Double-decker bus

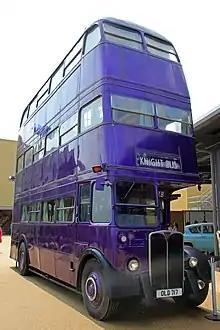
Knight Bus

In October 1953, a single AEC Regent III double-decker from the fleet of the Kuala Lumpur-based General Transport Company was sent to Singapore for demonstration. It was used on service by the Singapore Traction Company for two weeks. After that, it was inspected by two Chinese-owned bus companies, and then sent back to Kuala Lumpur. No orders for double deckers were followed all the way until the 1970s.